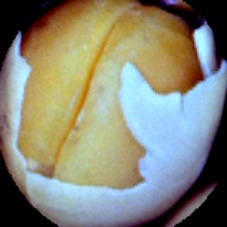
Label: Skin-damaged